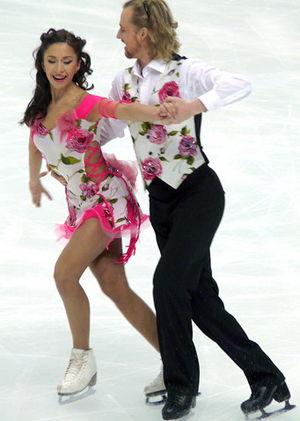
Vazgen Azrojan, né le 22 janvier 1977 à Odessa, est un patineur artistique arménien. Il est connu pour les résultats obtenus en couple avec Anastasia Grebenkina. Ainsi, ils terminent troisièmes du Trophée NHK 2005 en danse. Il a notamment participé aux Jeux olympiques d'hiver de 2006. Il fut à l'occasion de ces jeux, le porte-drapeau olympique de la délégation arménienne.